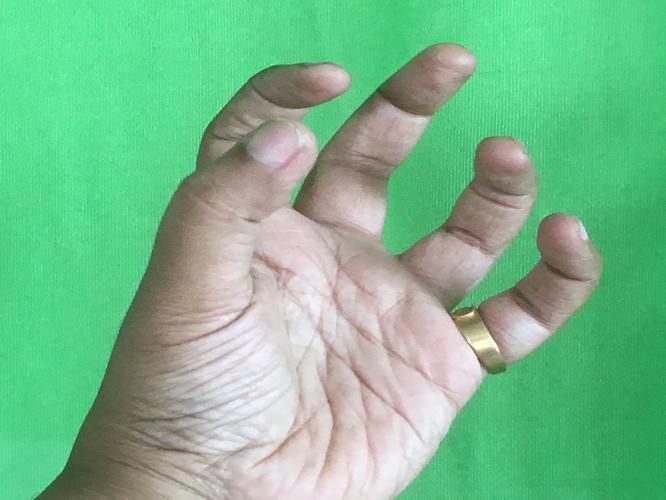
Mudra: Padmakosha
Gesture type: single_hand